Scone
Also known as:
ar - Arabic: قريصة
ca - Catalan: Scone
da - Danish: Scones
de - German: Scone
en-simple - Simple English: Scone
eo - Esperanto: Skono
es - Spanish: Scone
eu - Basque: Scone
fa - Persian: اسکون
fi - Finnish: Skonssi
fr - French: Scone
he - Hebrew: סקונס
hu - Hungarian: Pogácsa
hy - Armenian: Սքոն
id - Indonesian: Skon
it - Italian: Scone
ja - Japanese: スコーン
jv - Javanese: Scone
kn - Kannada: ಸ್ಕೋನ್
ko - Korean: 스콘
ms - Malay: Skon
nb - Norwegian Bokmål: Scones
nl - Dutch: Scone
pl - Polish: Scone
pt - Portuguese: Scone
ru - Russian: Скон
sv - Swedish: Scones
th - Thai: สกอน
tr - Turkish: Scone
uk - Ukrainian: Скон
uz - Uzbek: Skon
yue - Cantonese: 士乾
zh - Chinese: 司康餅
Category: bread (quick bread)
Cuisine: British
Associated cuisines: British, Irish
Area: United Kingdom, Ireland
Countries: United Kingdom, Ireland
Region: Northern Europe

The dish is usually made of either wheat flour or oatmeal, with baking powder as a leavening agent, and baked on sheet pans.

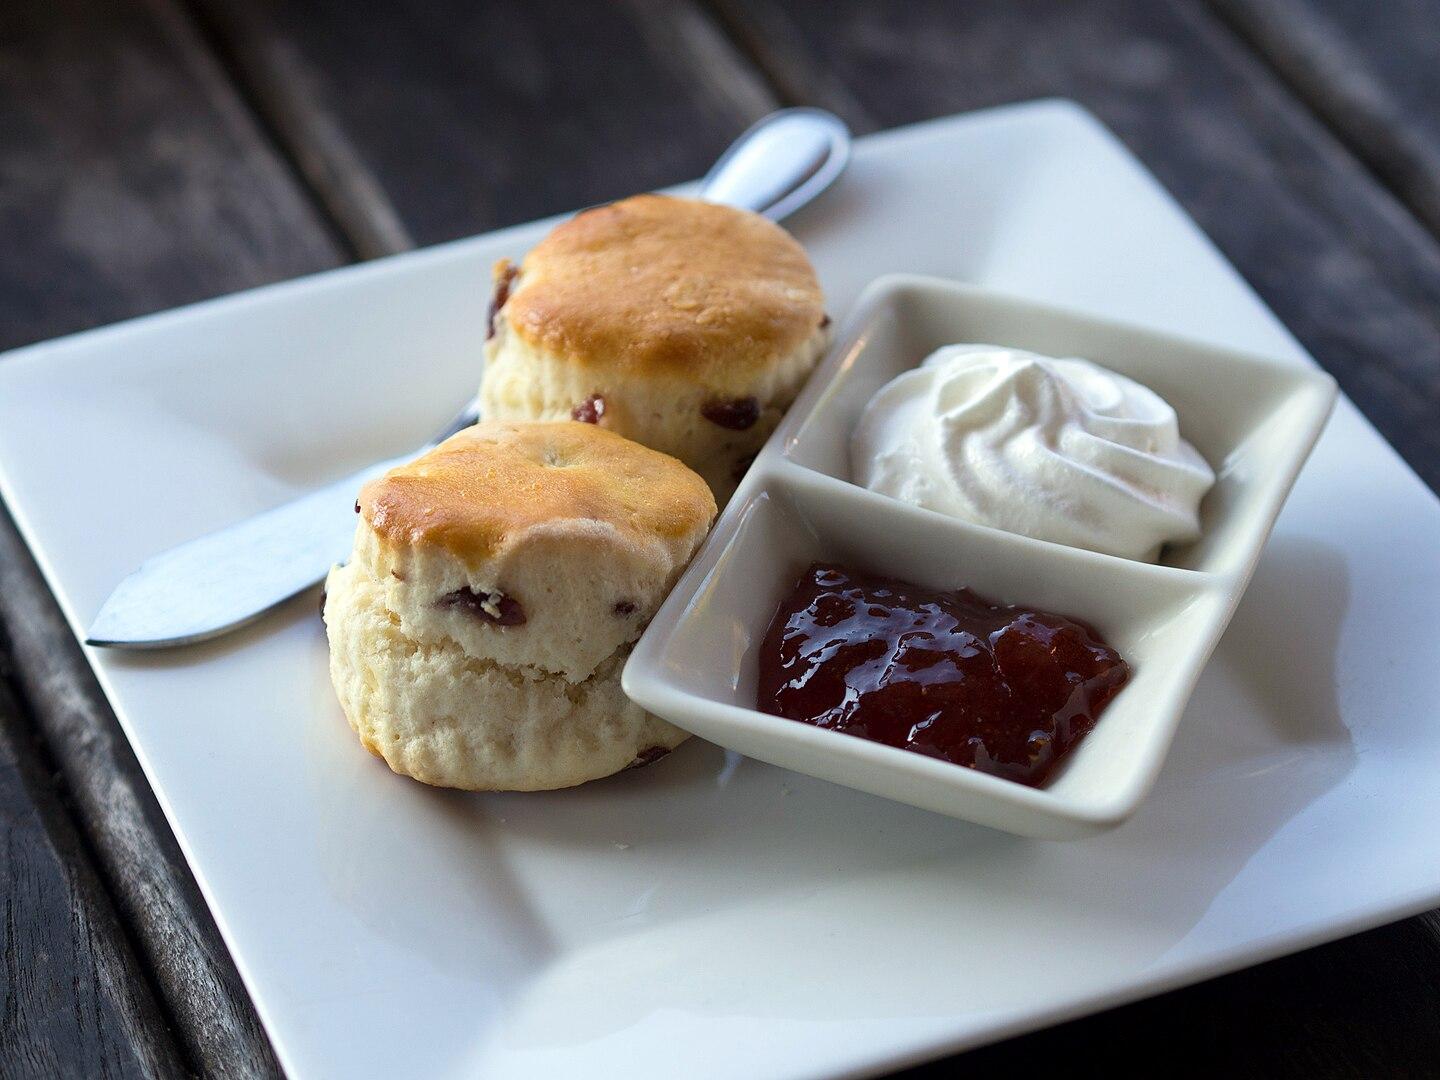
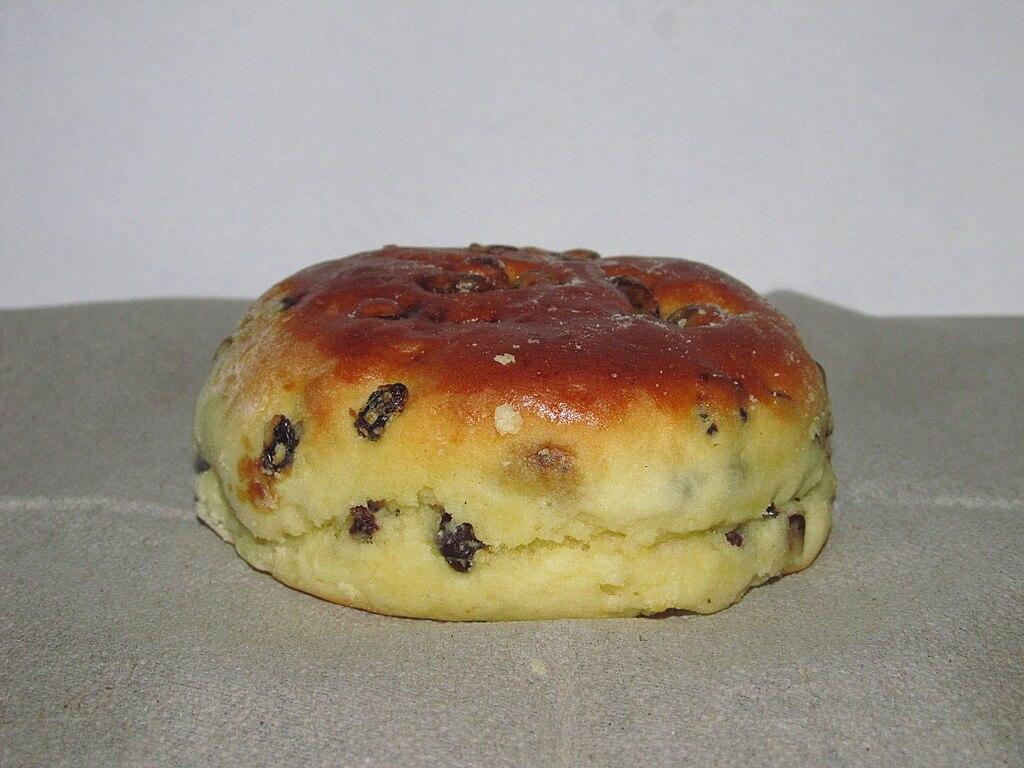
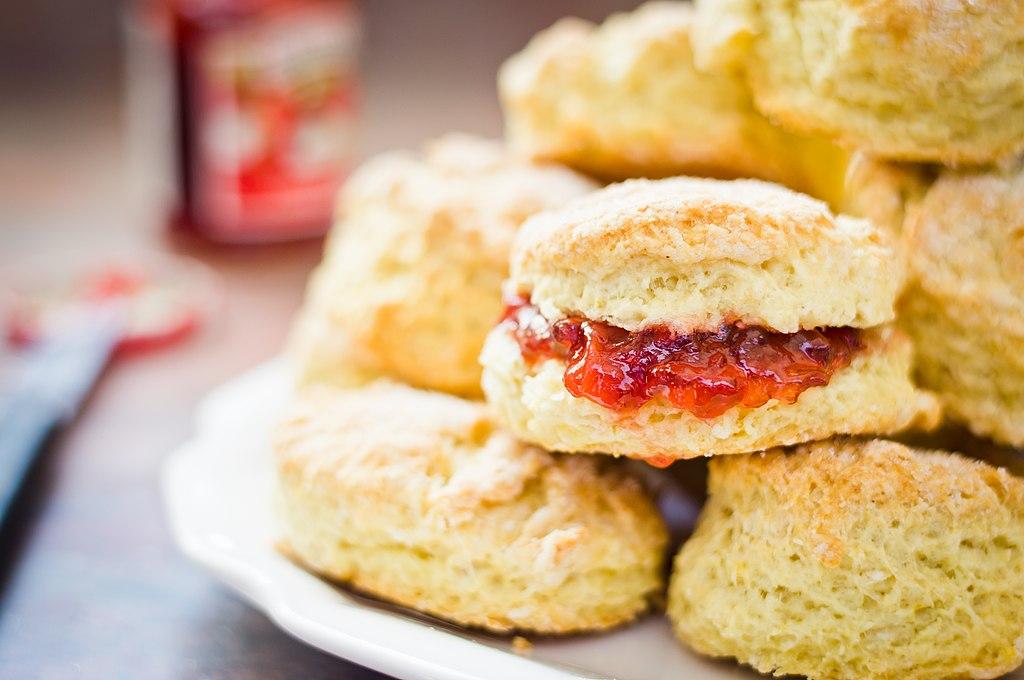
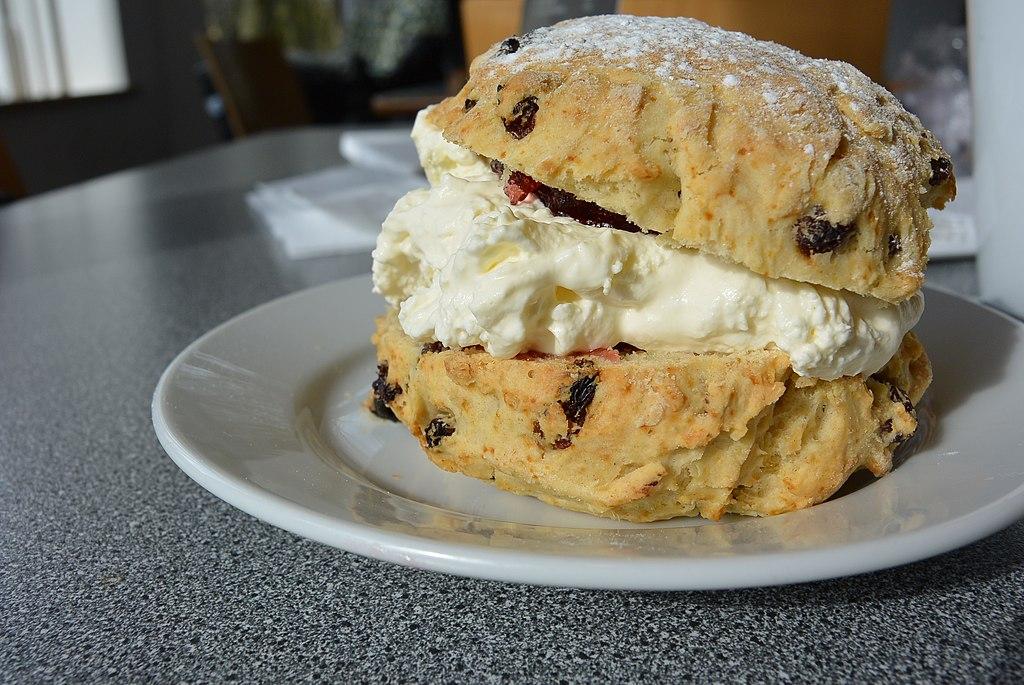
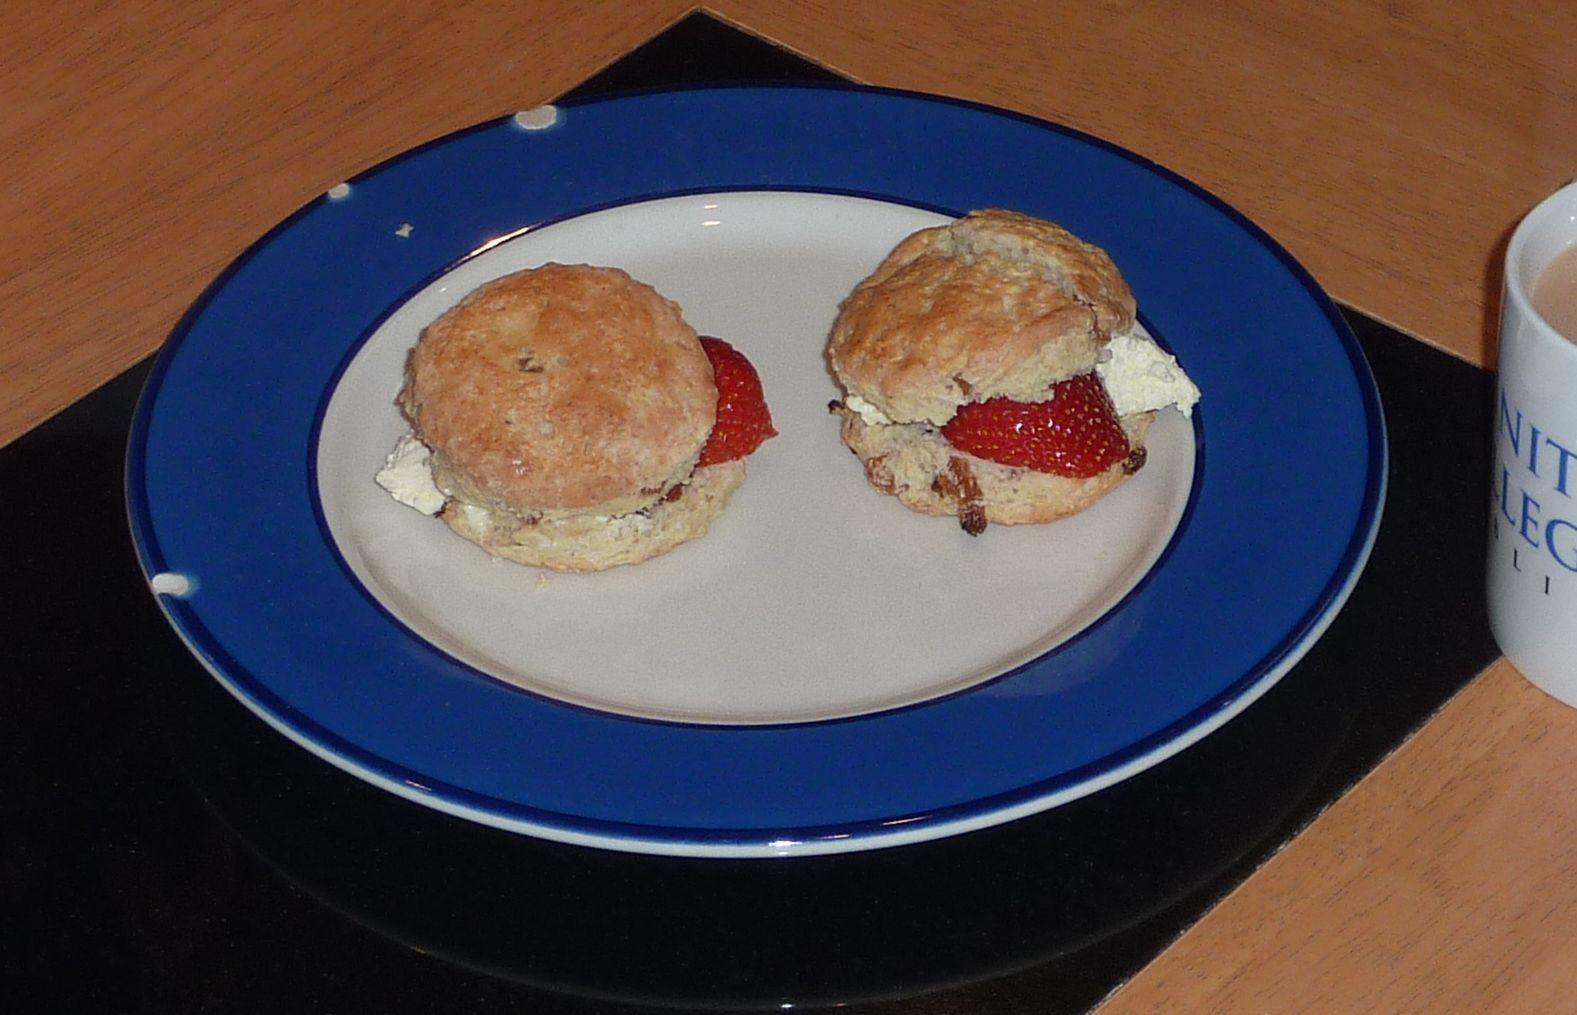